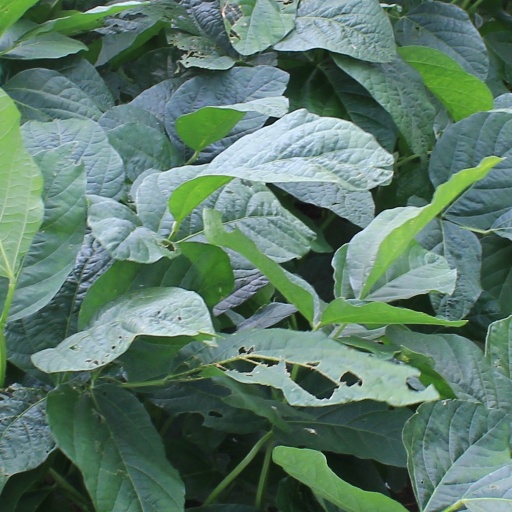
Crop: soybean